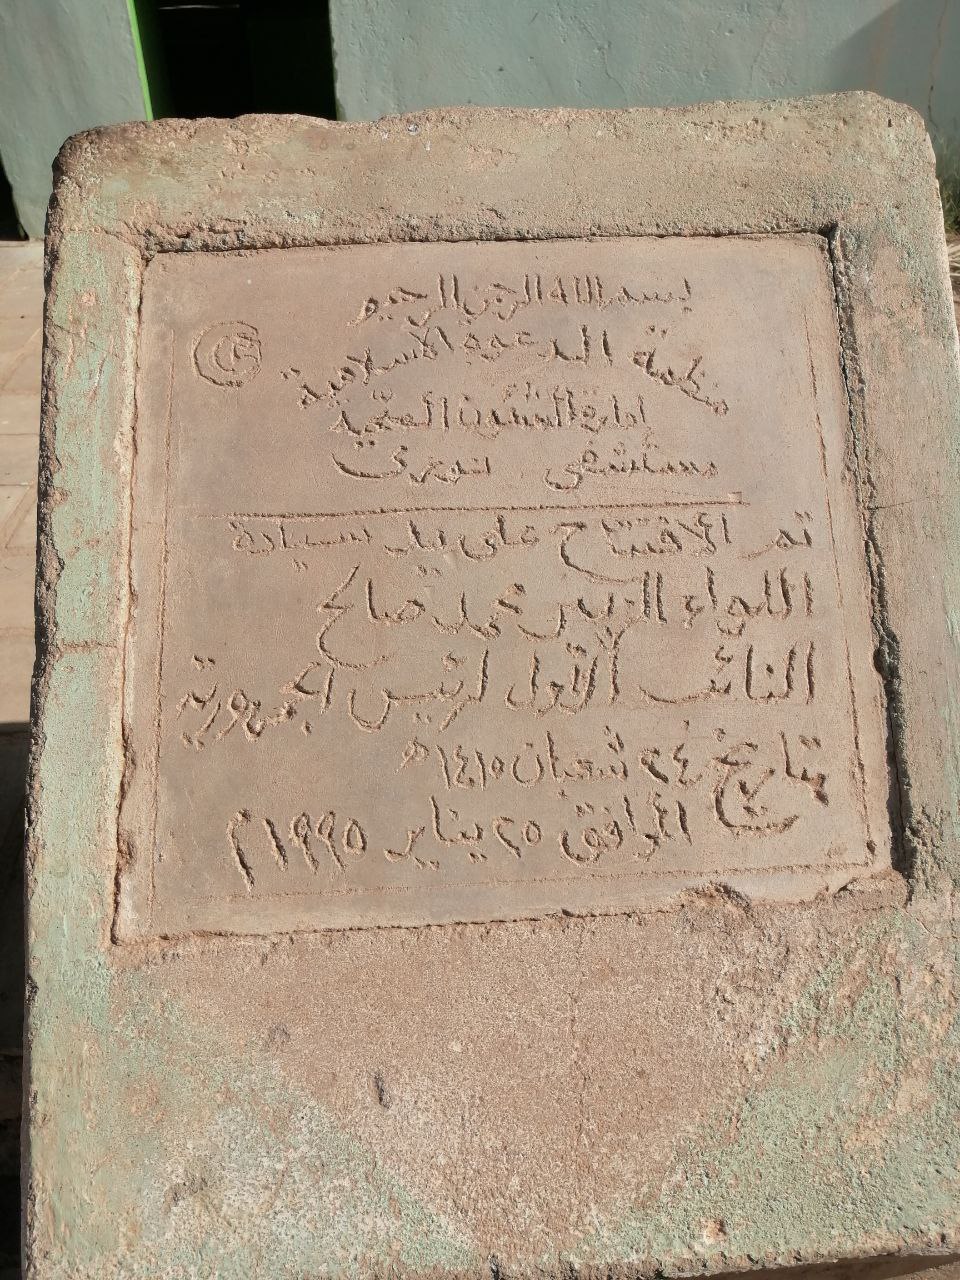
الوصف بالفصحى: نقش على حجر يوضح تفاصيل افتتاح إحدى المستشفيات
الوصف بالعامية السودانية: صخرة مكتوب فيها تفاصيل حقت افتتاح مستشفى نوري
التصنيف: Public Spaces & Infrastructure